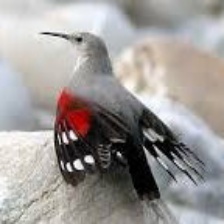
Species: WALL CREAPER
Scientific name: TICHODROMA MURARIA